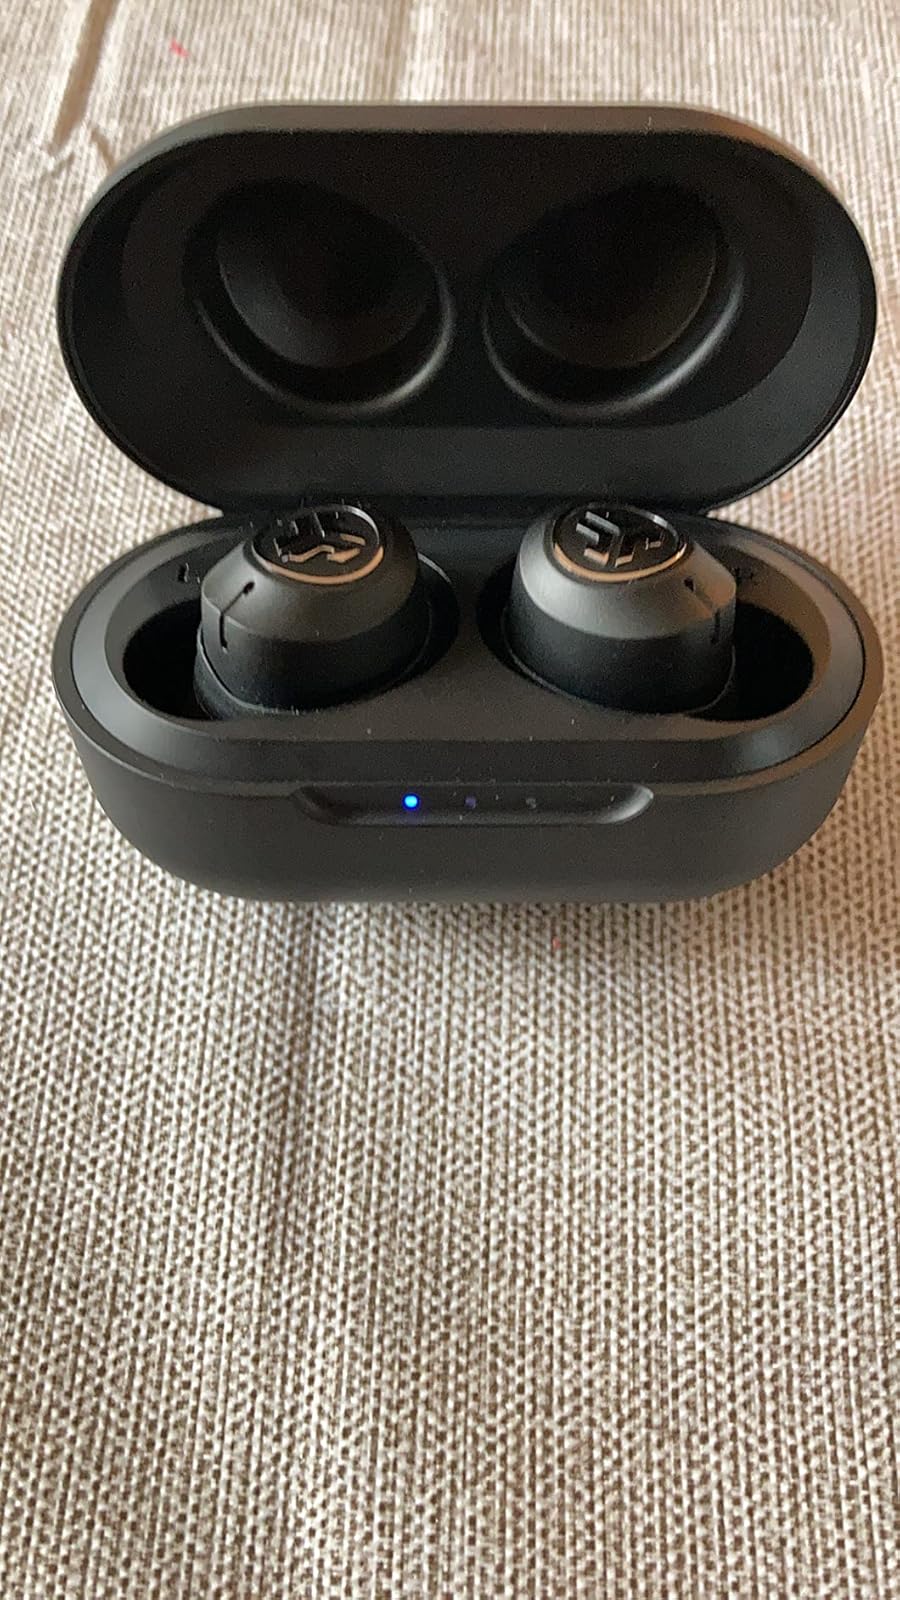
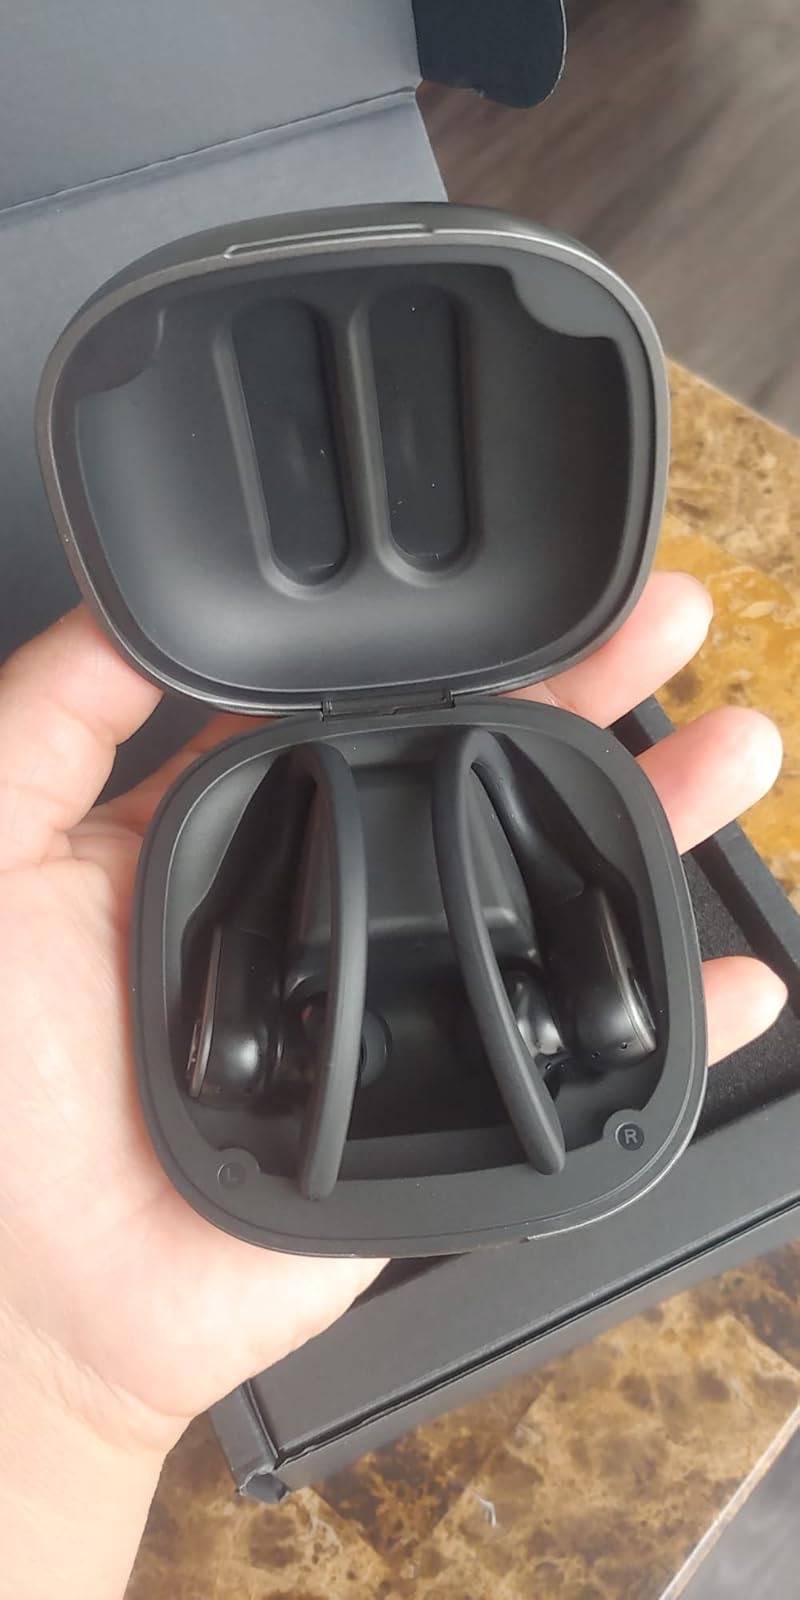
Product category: earbuds
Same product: no